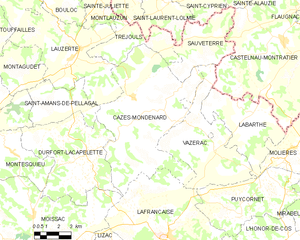
Carte des communes françaises Cazes-Mondenard
Cazes-Mondenard est une commune française située dans le département de Tarn-et-Garonne, en région Occitanie.